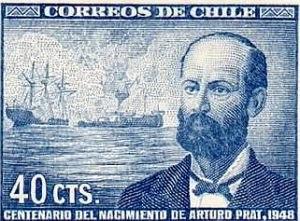
La bataille navale d'Iquique est une confrontation qui s'est déroulée le 21 mai 1879, durant la guerre du Pacifique, conflit entre le Chili et l'alliance entre le Pérou et la Bolivie. La bataille a eu lieu devant le port péruvien d'Iquique, le Huáscar, cuirassé péruvien commandé par Miguel Grau, coulant finalement l'Esmeralda, corvette en bois chilienne sous les ordres d'Arturo Prat, après quatre heures de combat.